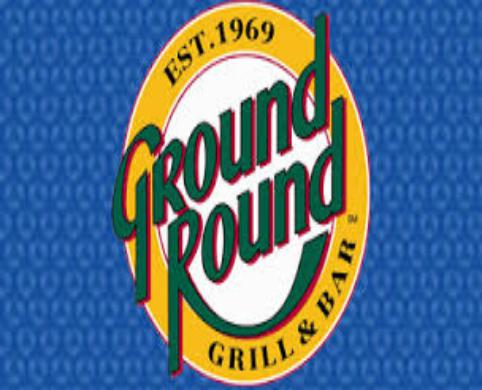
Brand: Ground Round
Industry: Electronic